Battle of Hareira and Sheria

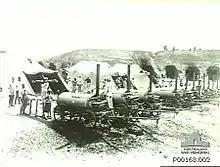
Ottoman bakery at Sheria

The capture of the Ottoman defensive line, which had been held and strengthened since before the Second Battle of Gaza, required multiple attacks, after the Battle of Beersheba on 31 October. Gaza on the coast remained in Ottoman hands, along with the Ottoman front line stretching from there to Hareira and Sheria in the centre. The line continued to the road to Hebron and Jerusalem, manned by the Ottoman Beersheba garrison which had withdrawn north into the Judean Hills, to defend Tel el Khuweilfe and the road to Jerusalem. The defensive line had been bent back not broken.